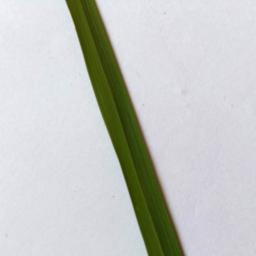
Label: Rice___Healthy